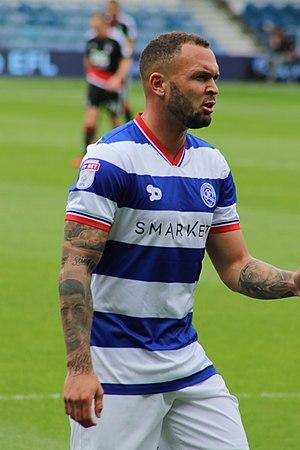
Joel John Lynch est un footballeur anglais d'origine galloise évoluant au poste de défenseur à Sunderland.